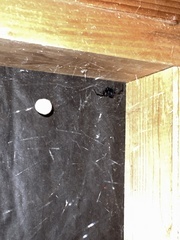
Species: Lactrodectus_hesperus